Mamut Mine

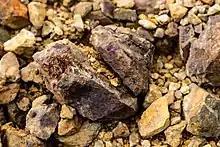
Typical rocks from the working area of the copper mine in Mamut.

The source rock for the mine is adamellite porphyry, and the plutons are emplaced hypabyssal into Palaeogene turbiditic rocks in the Trusmadi Formation and Early Cretaceous ophiolite. The average age of porphyry stocks is 9 mega-annum (Late Miocene) with total reserves of deposit of about 179 Mt Cu grade. The mine porphyry copper deposits are associated with tertiary granitoid intrusions with mineral reserves of 77 million tonnes of ore, an average grade of 0.608% copper and recoverable amounts of gold and silver.